Sanctuary of the Madonna di Pietraquaria

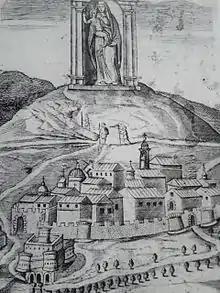
Madonna di Pietraquaria protecting the city of Avezzano (serigraphy by Fedele De Bernardinis, 1791)

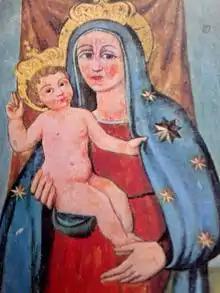
Icon of the Madonna di Pietraquaria (author unknown, 13th–14th century)

Before 1268, in Middle Ages Pietra Aquaria was a populated area, belonging to the Countship of Albe. Here stood three churches dedicated to Saint Mary, Saint John and Saint Peter, respectively. In the church dedicated to the Holy Virgin there was a painting of the "Madonna", of unknown age and in a Byzantine style, venerated by local and neighbourhood inhabitants. The historical events of the Battle of Tagliacozzo, which occurred in the Palentine Plains between Charles I of Anjou and Conradin of Hohenstaufen, led to the destruction of the village of Pietra Aquaria and obliged inhabitants to join those of Avezzano in Pantano Square (later called San Bartolomeo Square).